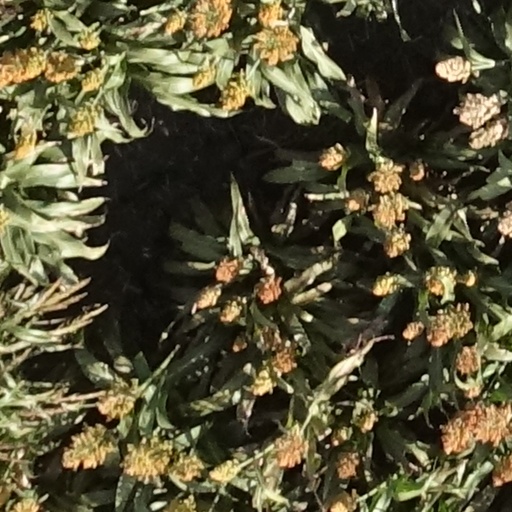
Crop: sorghum